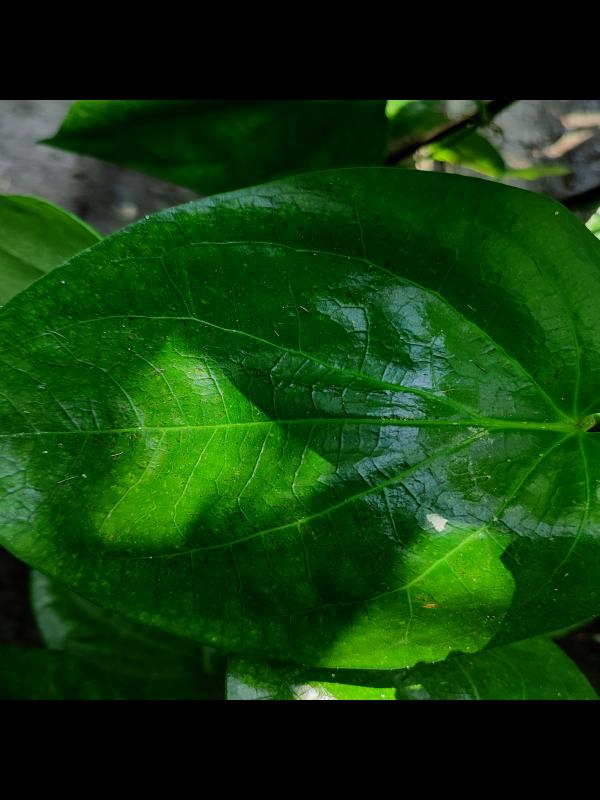
Label: Healthy_Leaf